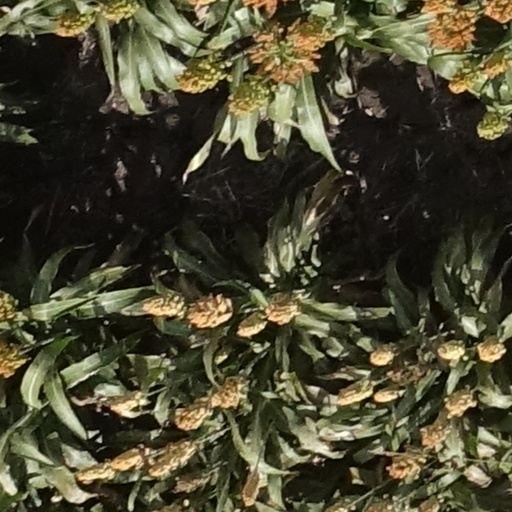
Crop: sorghum